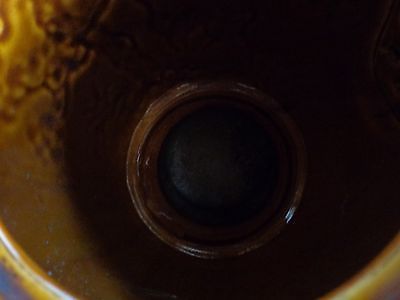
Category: kettle